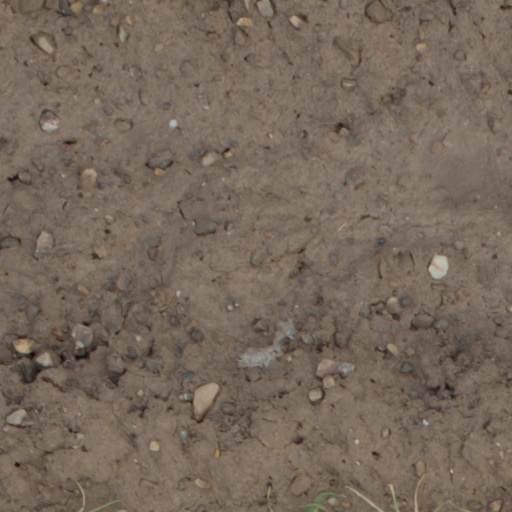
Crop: wheat